Balanipa

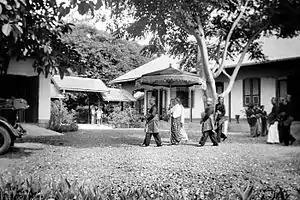
The prince of Balanipa leaves after a meeting with the "assistent-resident" of Mamuju (1938)

Balanipa is a subdistrict of the Polewali Mandar regency, in West Sulawesi, Indonesia.